False truffle

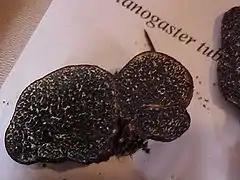
"Melanogaster tuberiformis", a false truffle of the genus "Melanogaster".

A false truffle or a hymenogastrale is any species of fungus that has underground fruiting bodies that produce basidiocarps resembling the true truffles of genus "Tuber". While rodents such as squirrels eat a wide variety of false truffle species, many are considered toxic ("Scleroderma" species) or otherwise unpalatable and only a few are sought after as food for humans.